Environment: real
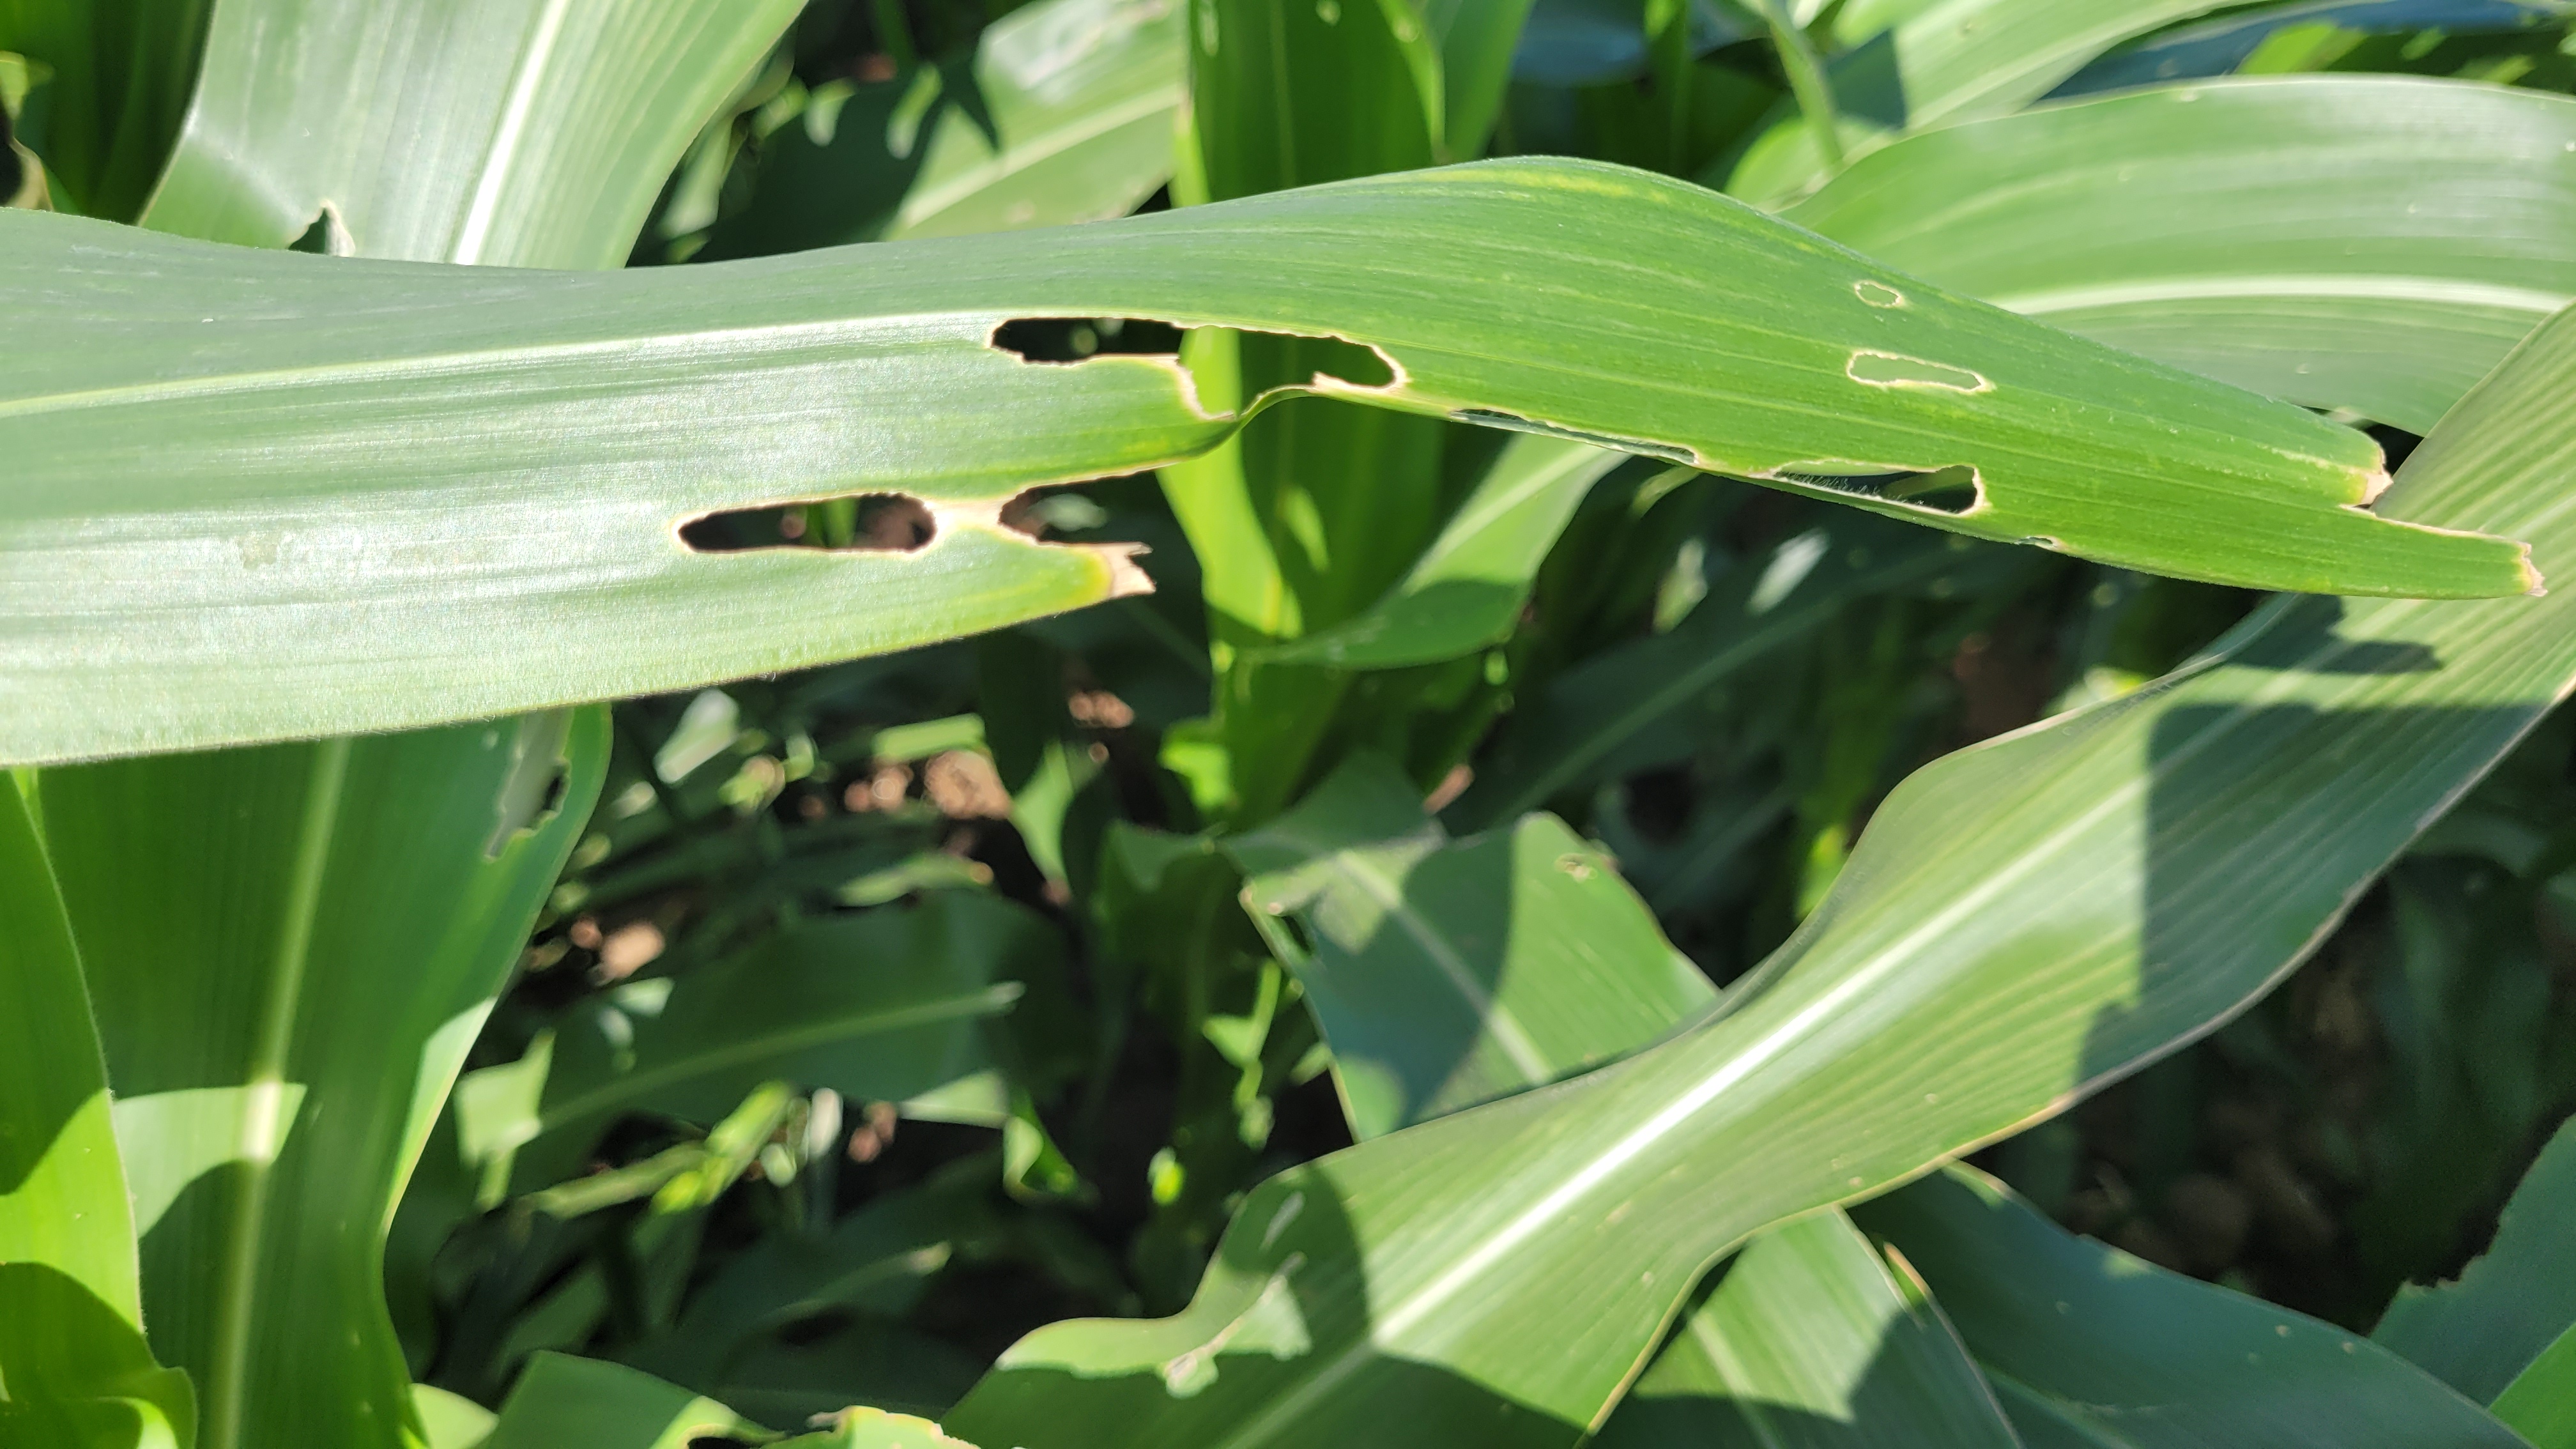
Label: fall_armyworm